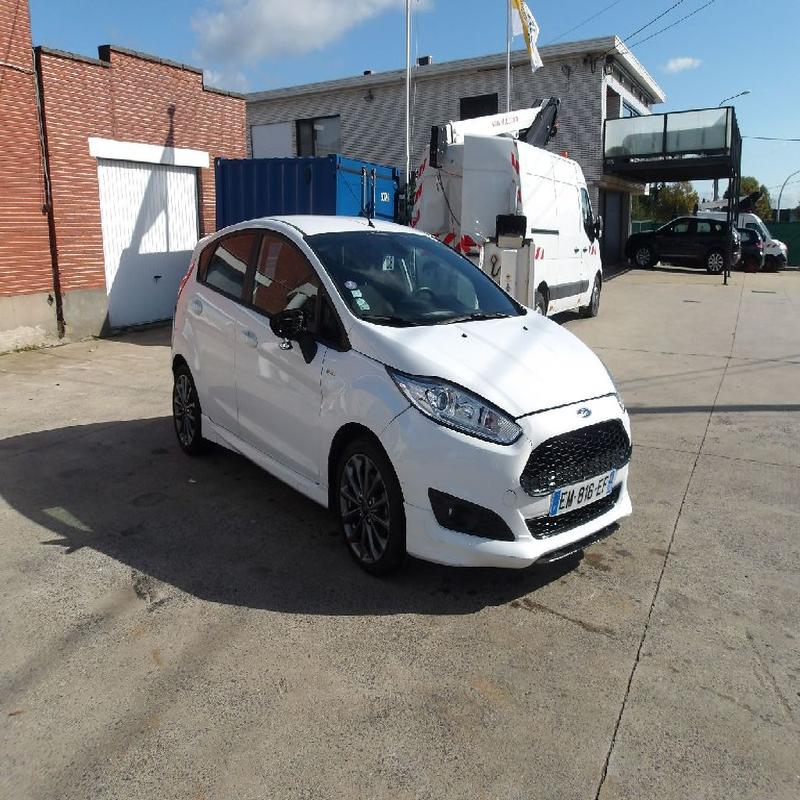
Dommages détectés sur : pare-choc avant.
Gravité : mineur